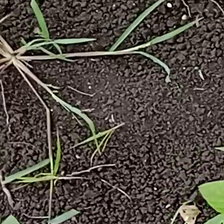
Weed species: Digitaria_SP_(Digitaria Sanguinalis )